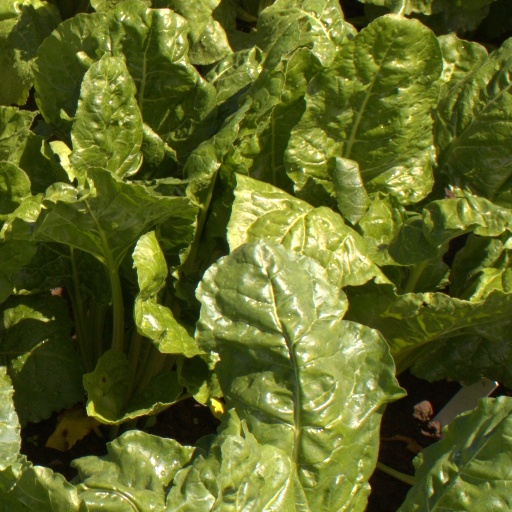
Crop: sugar beet